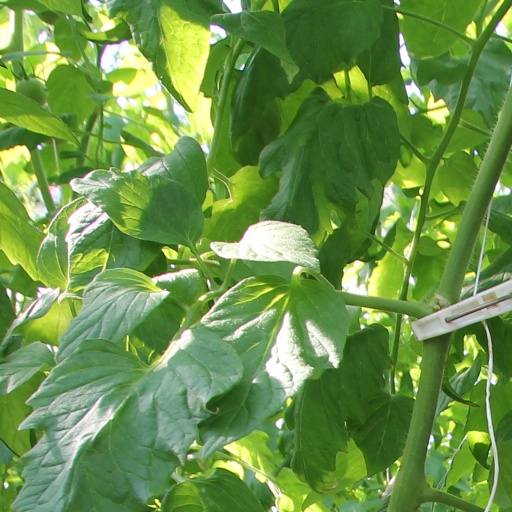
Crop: tomato